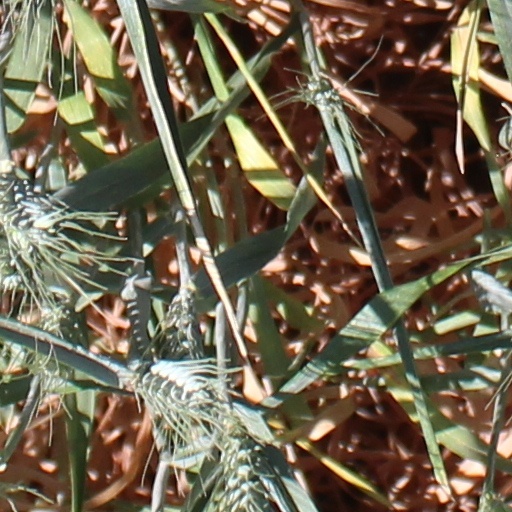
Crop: wheat